William A. Wittmer Lustron House

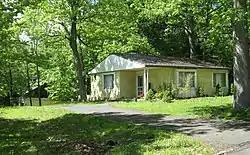
William A. Wittmer Lustron House in May 2011

The William A. Wittmer Lustron House, also known as the Majorie Hiorth Lustron House, is a Westchester Deluxe plan Luston house located at 19 Dubois Avenue in the borough of Alpine in Bergen County, New Jersey, United States. The house was built in 1949 and was added to the National Register of Historic Places on July 25, 2000, for its significance in architecture and industry. It was listed as part of the Lustrons in New Jersey Multiple Property Submission (MPS), one of three originally located in the county.